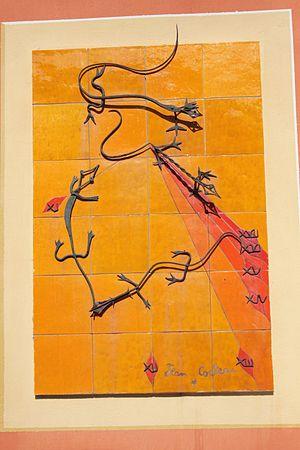
Coaraze, Alpes-Maritimes, France, cadran solaire, Jean Cocteau, les Lézards, 1961
Coaraze est une commune française située dans le département des Alpes-Maritimes en région Provence-Alpes-Côte d'Azur. Ses habitants sont appelés les Coaraziens et les Coaraziennes.